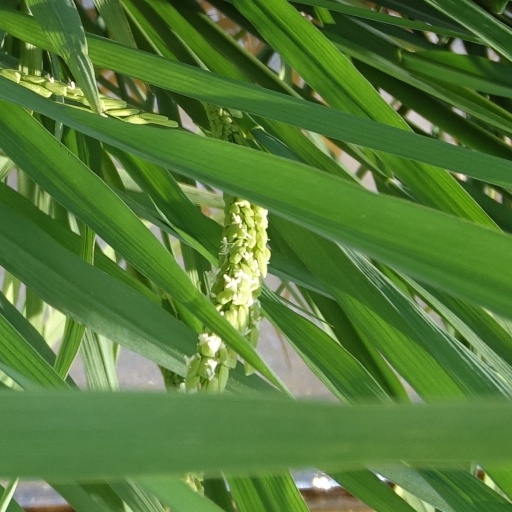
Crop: rice